Nord's 11th constituency

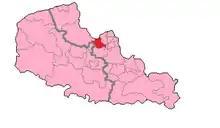
Nord's 11th Constituency shown within Nord-Pas-de-Calais

The 11th constituency of the Nord is a French legislative constituency in the Nord "département".